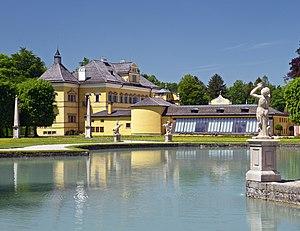
Le château de Hellbrunn est un château et un monument historique qui se situe au sud de Salzbourg, en Autriche. Le palais est entouré d'un grand jardin qui s'ouvre sur le spacieux espace paysager, une partie étant utilisée par le zoo de Salzbourg.